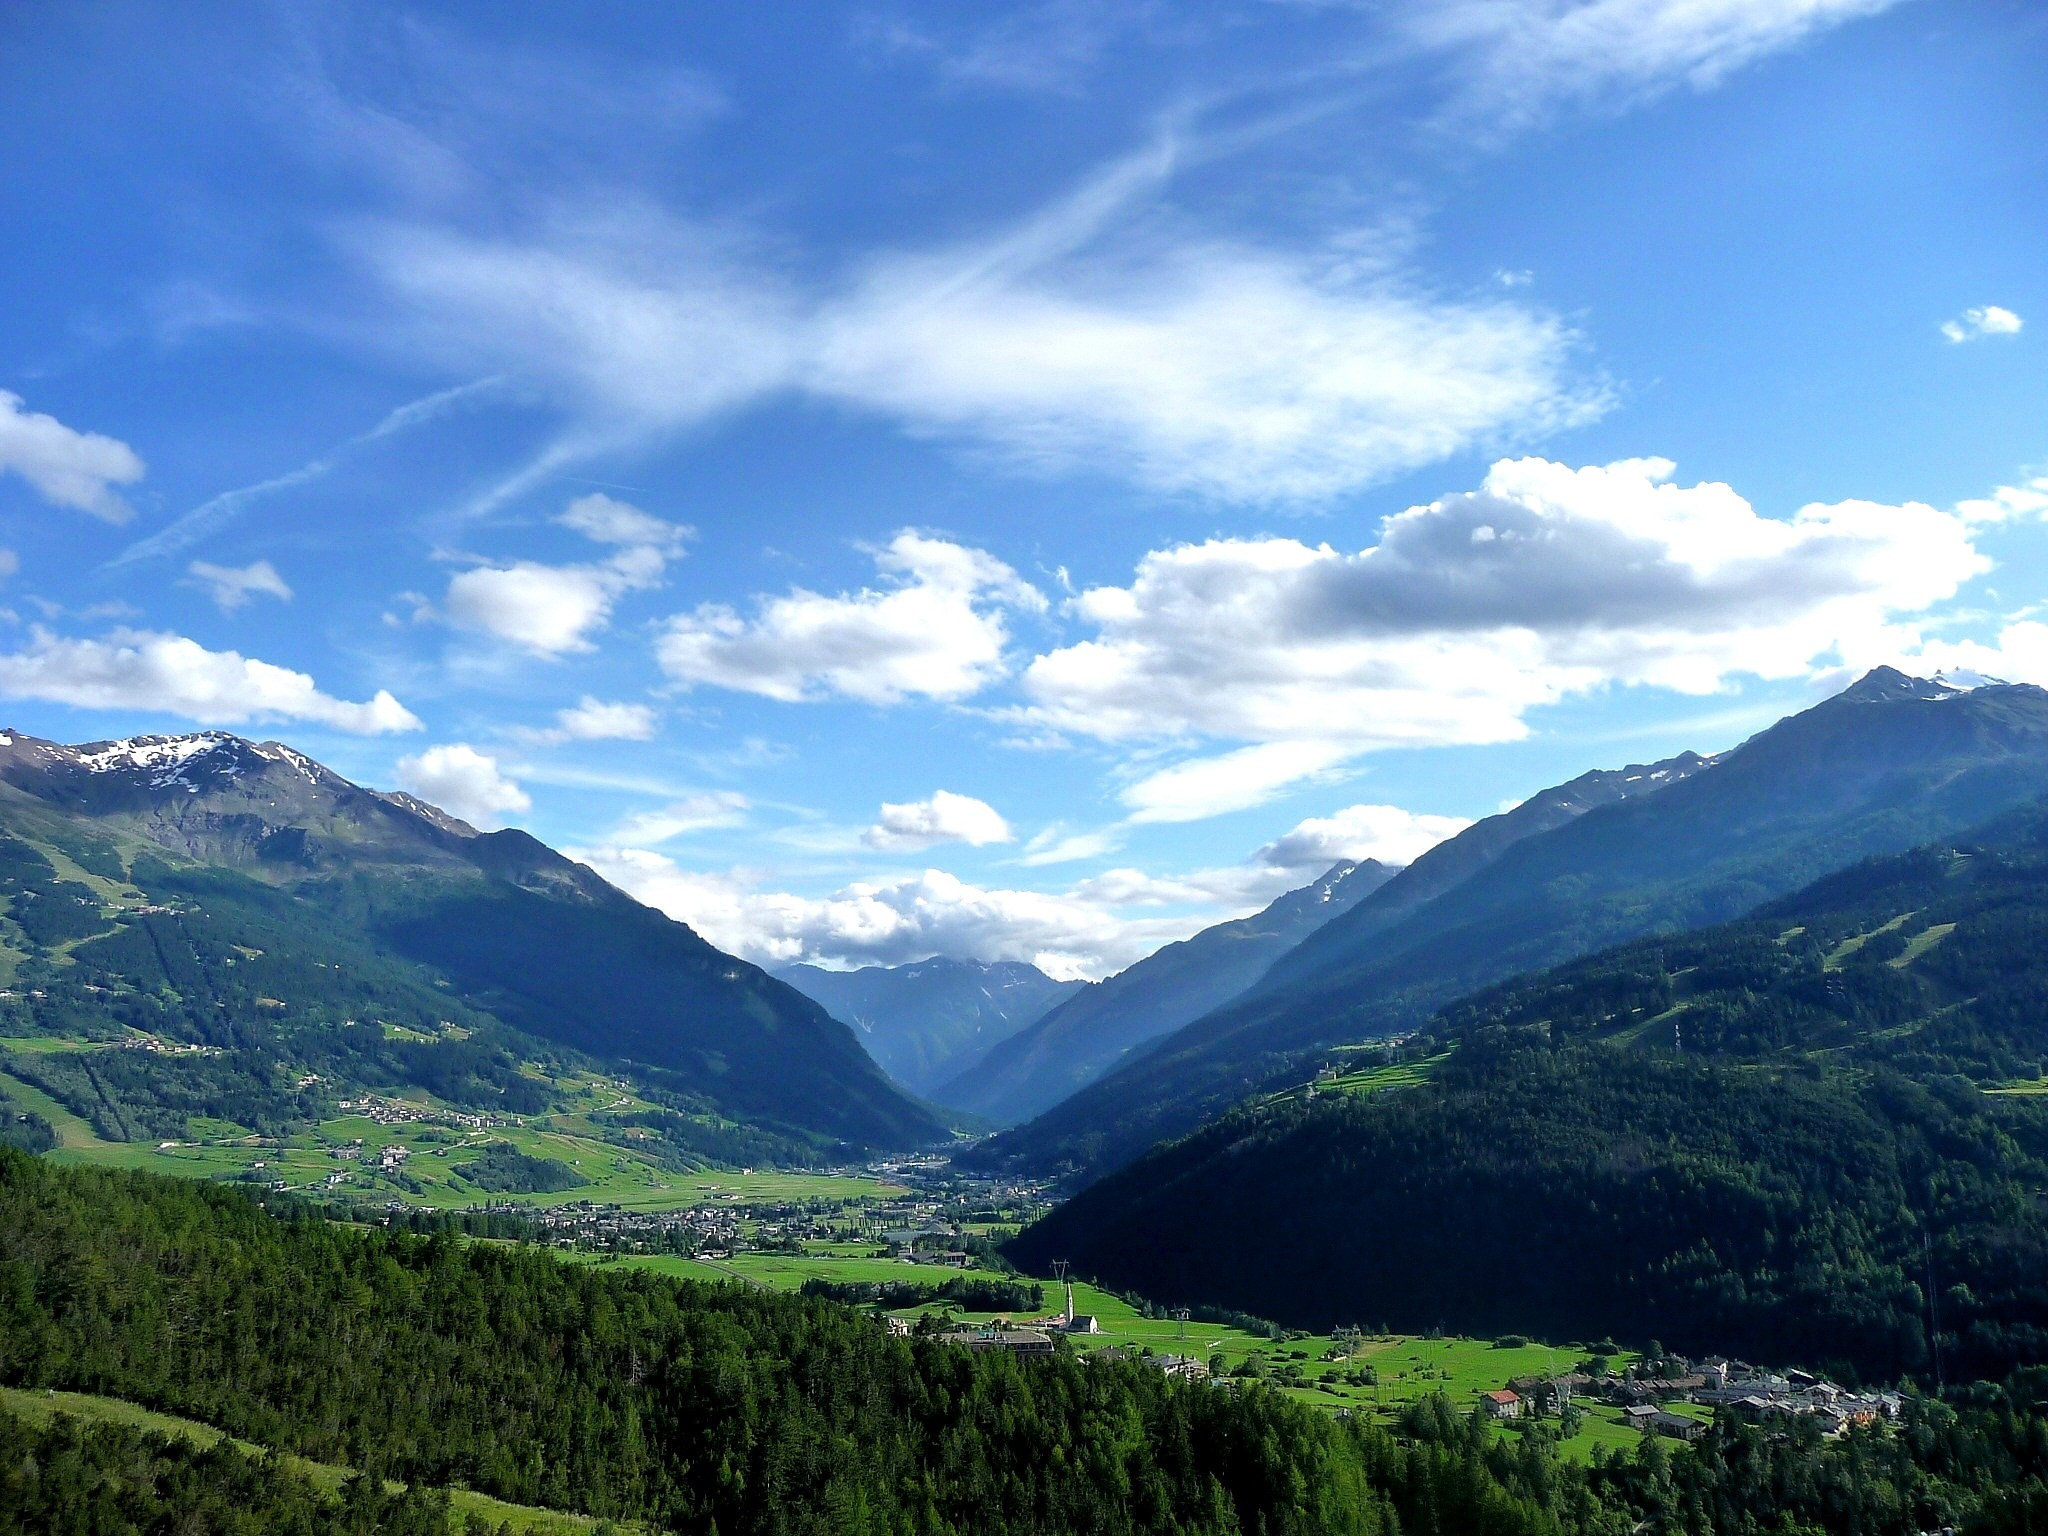
landscape, nature, mountain, cloud, sky, meadow, hill, lake, valley, mountain range, panorama, fjord, highland, ridge, clouds, mountains, alps, plateau, fell, mood, loch, lombardy, landform, mountain pass, geographical feature, mountainous landforms, valtellina valley, bormio